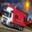
Label: truck